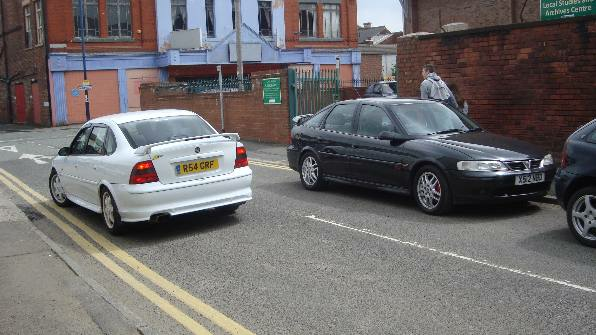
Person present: No